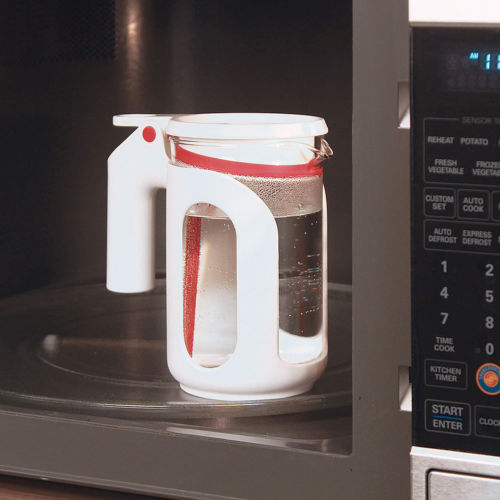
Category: kettle